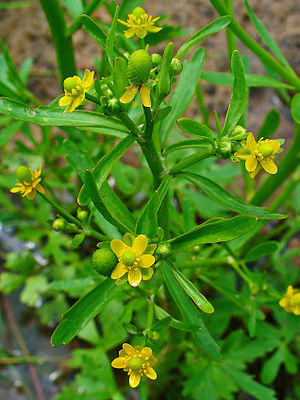
Tiggerranunkel
Tiggerranunkel, ofte skrevet tigger-ranunkel, er en enårig plante i ranunkel-familien. Arten vokser på fugtig, næringsrig bund i den nordlige halvkugles tempererede områder. Det er en glinsende, glat plante med forholdsvis små bleggule blomster. Frugtstanden er aflangt ægformet. Planten er vidt forgrenet med tykke, hule stængler. Dens saft har længe været kendt for at kunne fremkalde sår og blærer på huden. Den har derfor været brugt af tiggere, for at komme til at se syge ud og derved vække medfølelse.